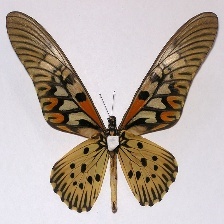
Species: AFRICAN GIANT SWALLOWTAIL